Shrine of Our Lady of Altötting

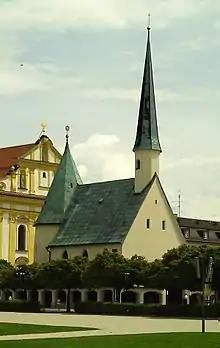
Shrine of Our Lady of Altötting

The Shrine of Our Lady of Altötting, also known as the Chapel of Grace, is the national shrine of Bavaria dedicated to the Blessed Virgin Mary. It is known for the many healings which are said to have taken place there, and is commonly called the Lourdes of Germany.